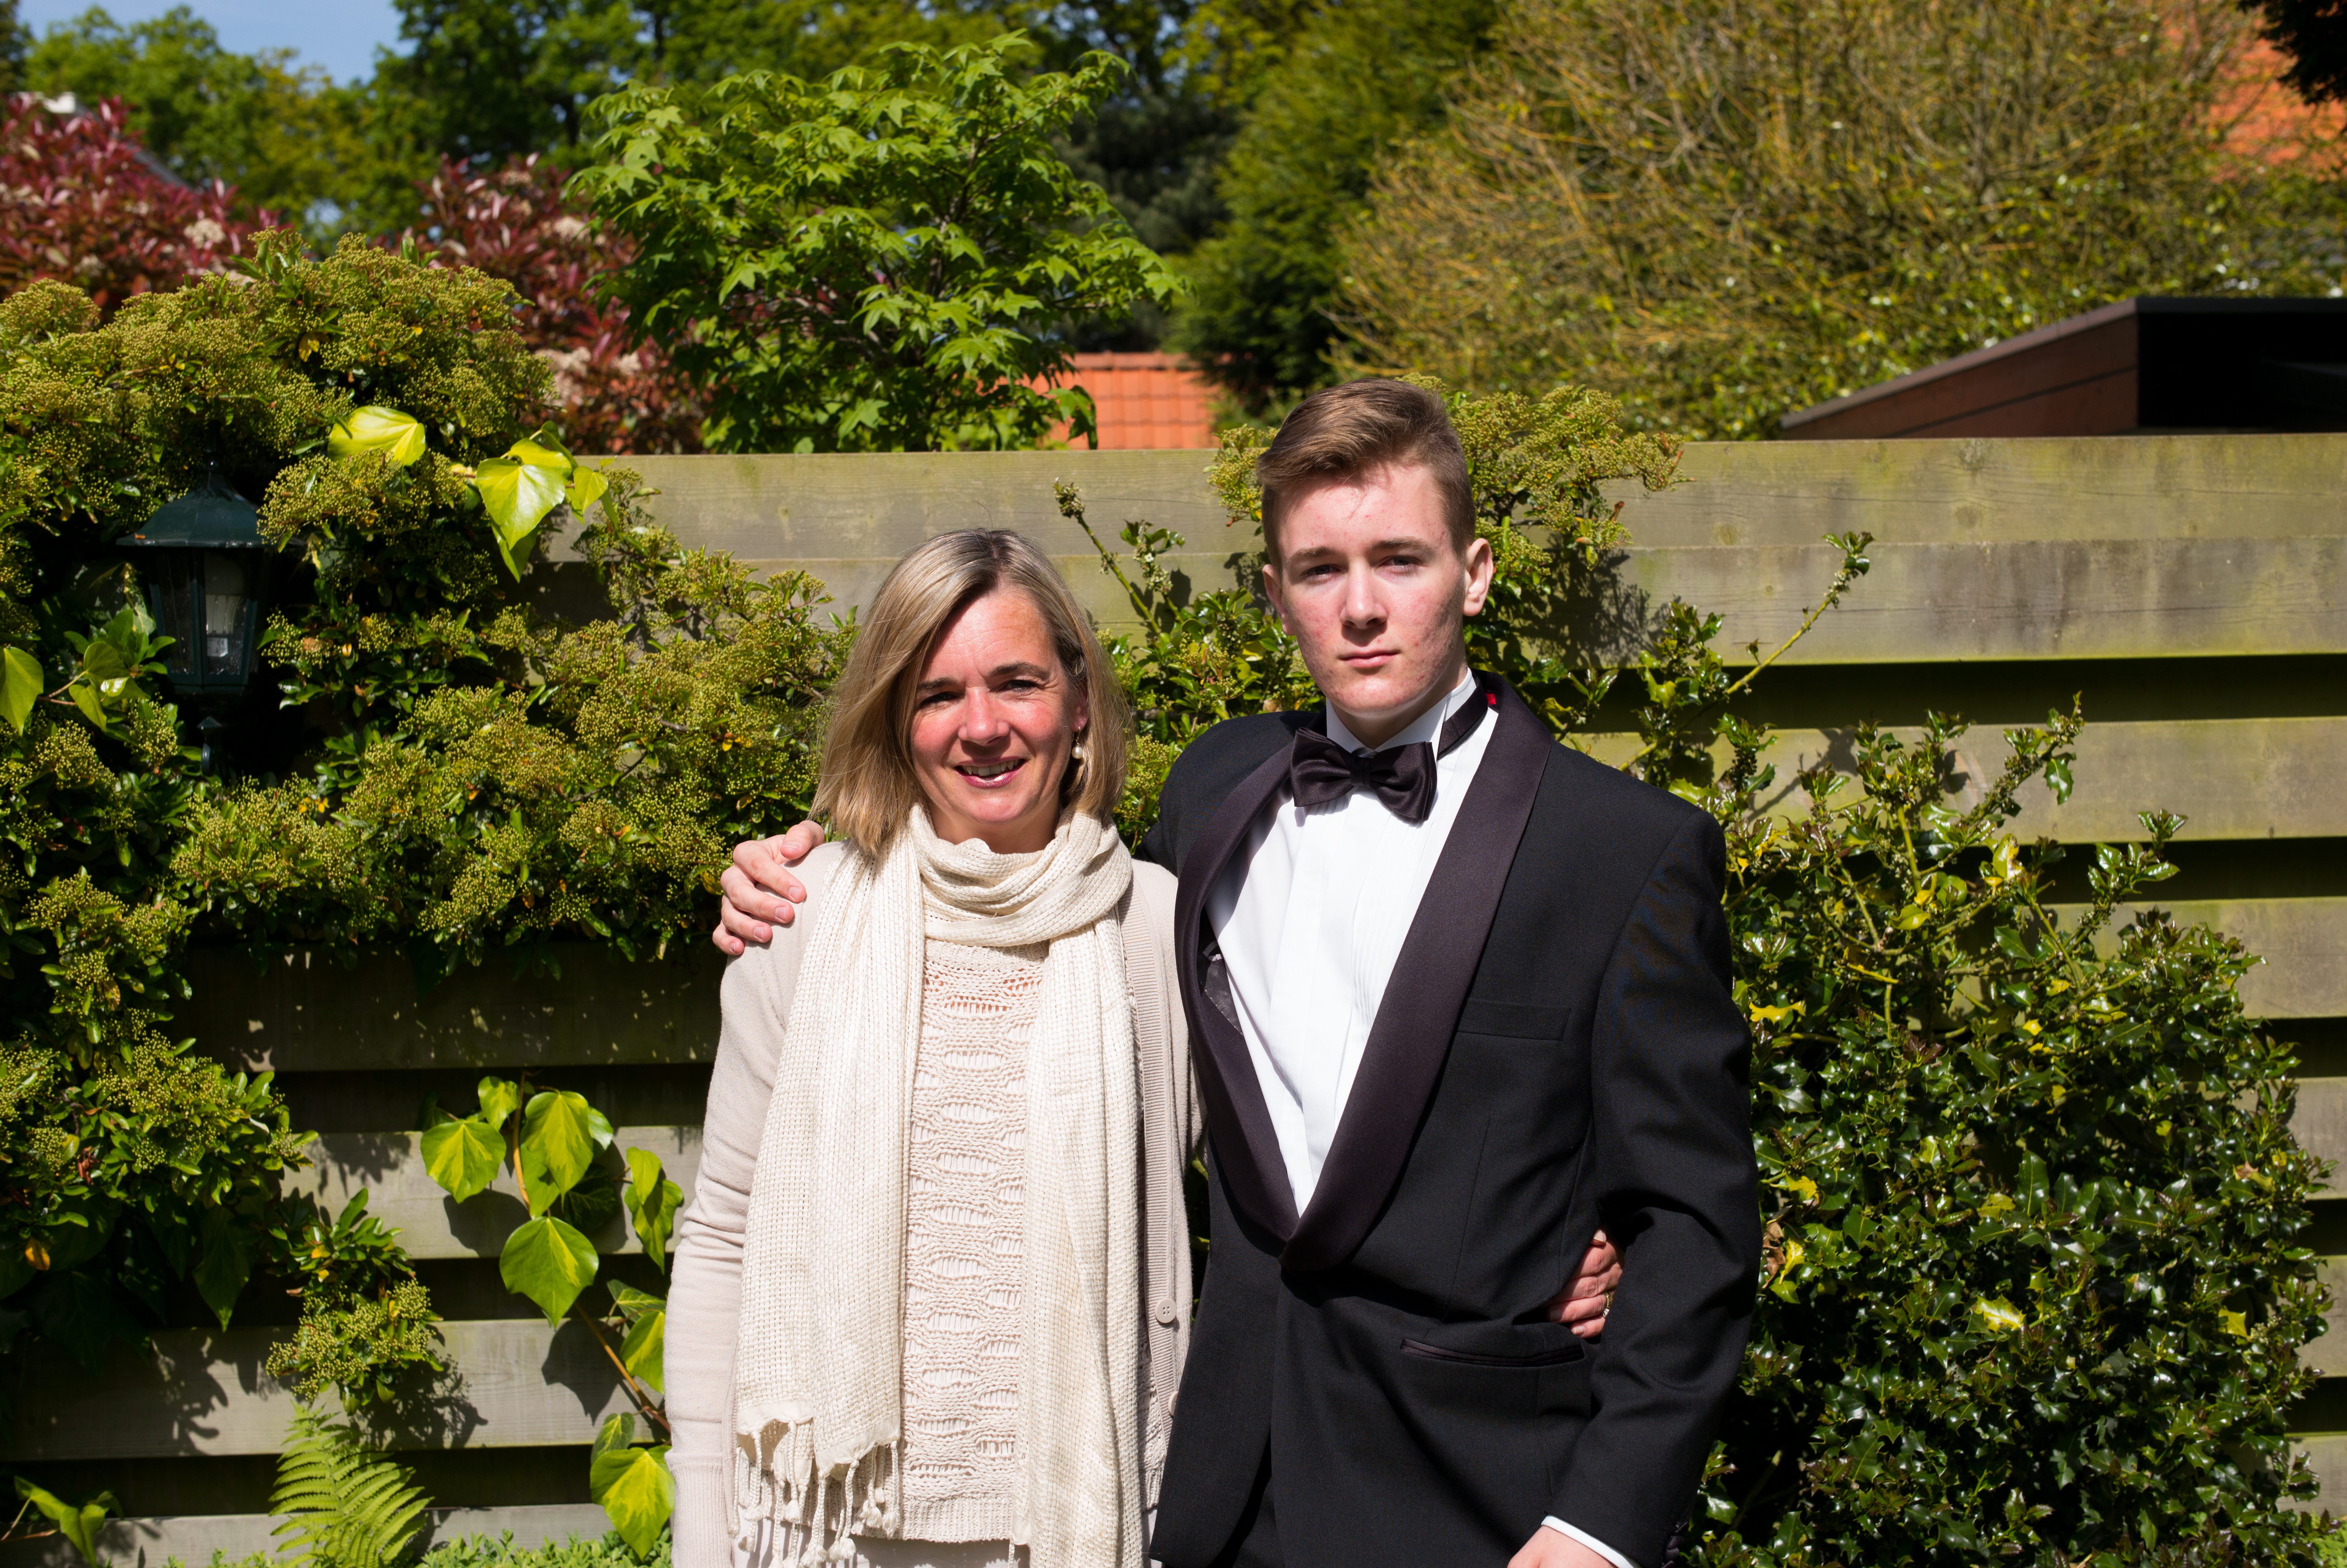
man, people, europe, evening, dance, portrait, high, wedding, groom, tuxedo, 2015, ceremony, holland, hague, scheveningen, netherlands, kurhaus, m, american, dress, hotel, dutch, party, school, leica, 240, wassenaar, prom